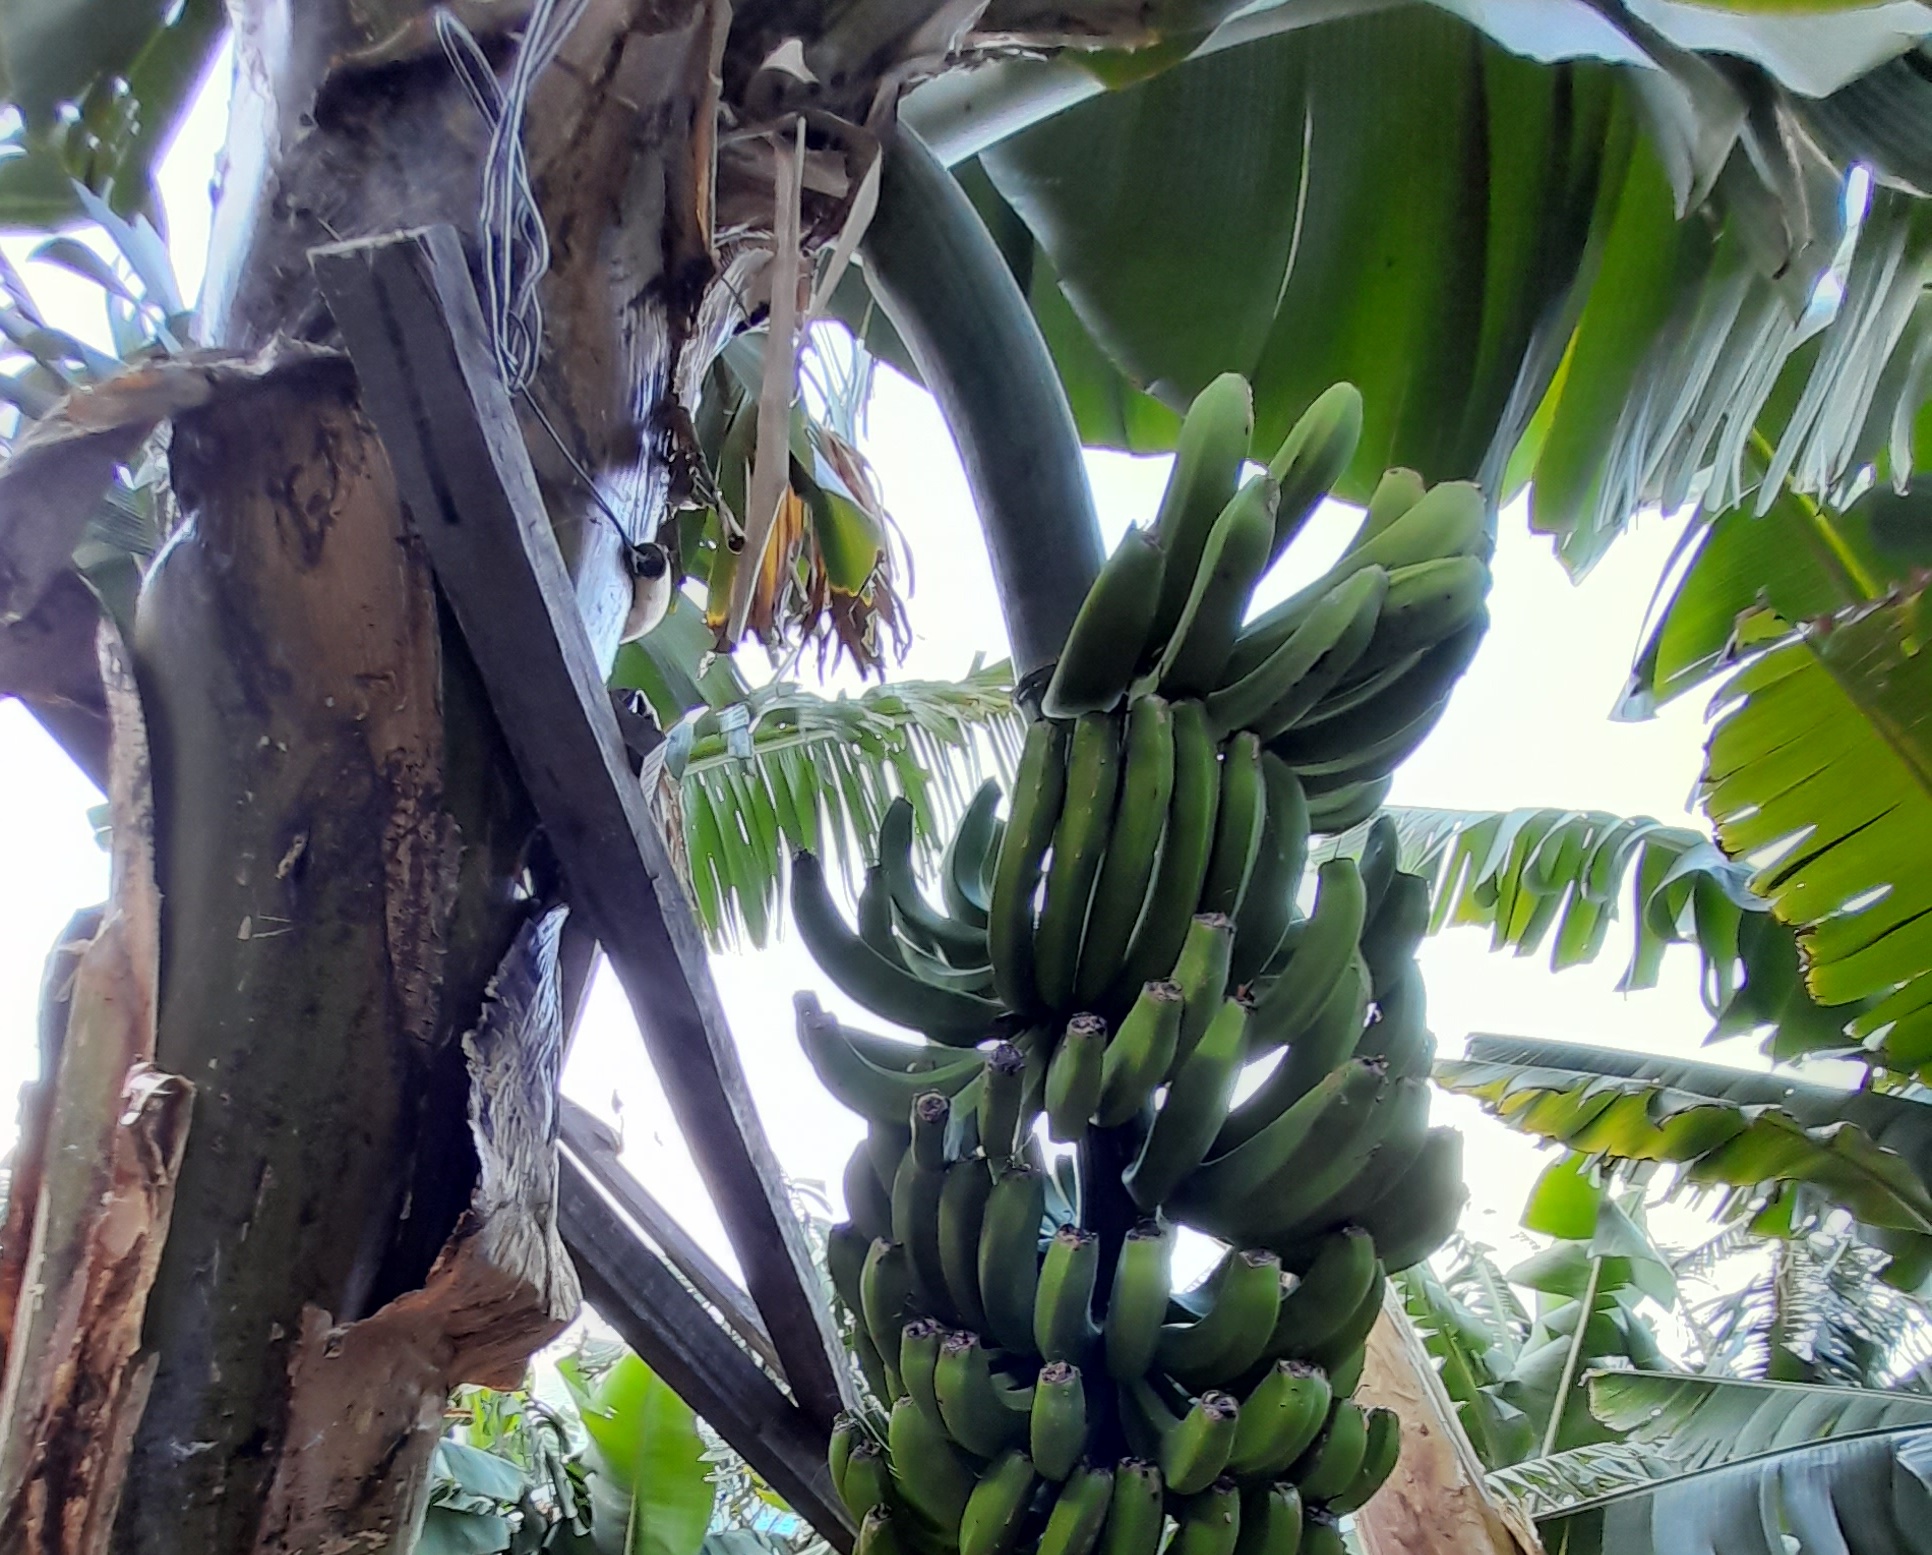
Label: Keep